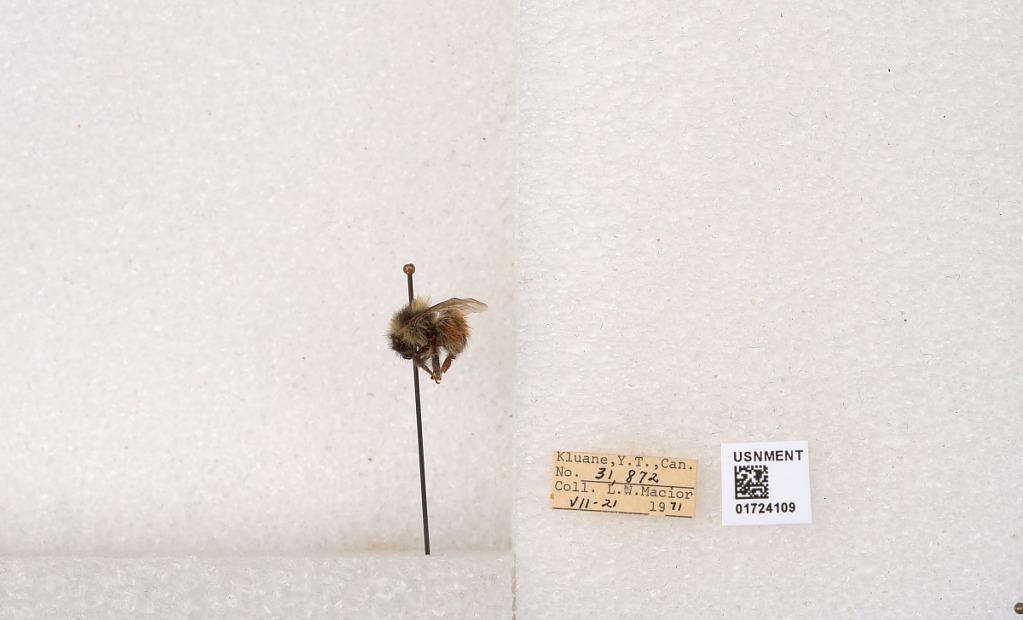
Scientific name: Bombus (Pyrobombus) sylvicola Kirby
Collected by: L. Macior
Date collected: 1971-7-21
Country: Canada
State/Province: Yukon Territory
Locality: Kluane National Park and Reserve
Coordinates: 60.7493, -139.504